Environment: real
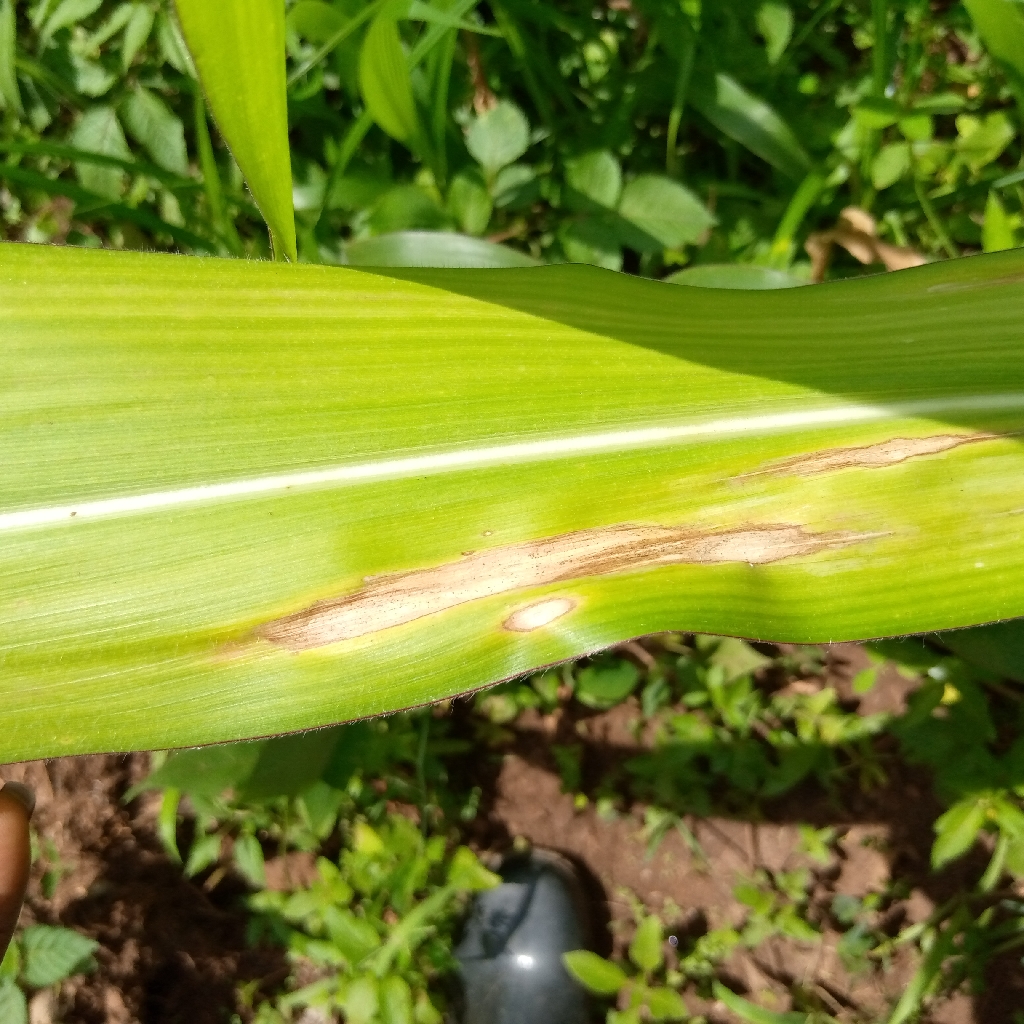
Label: northern_corn_leaf_blight